Dust Bowl

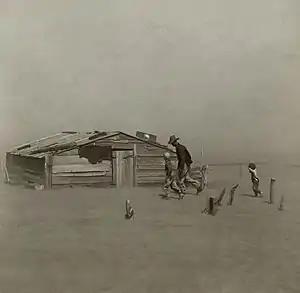
Arthur Rothstein's "Farmer and Sons Walking in the Face of a Dust Storm", a Resettlement Administration photograph taken in Cimarron County, Oklahoma, in April 1936

The Dust Bowl was a period of severe dust storms that greatly damaged the ecology and agriculture of the American and Canadian prairies during the 1930s. The phenomenon was caused by a combination of natural factors (severe drought) and human-made factors: a failure to apply dryland farming methods to prevent wind erosion, most notably the destruction of the natural topsoil by settlers in the region. The drought came in three waves: 1934, 1936, and 1939–1940, but some regions of the High Plains experienced drought conditions for as long as eight years. It exacerbated an already existing agricultural recession.